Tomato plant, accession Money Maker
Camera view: tilt-top (135 deg); turntable rotation: 270 degrees
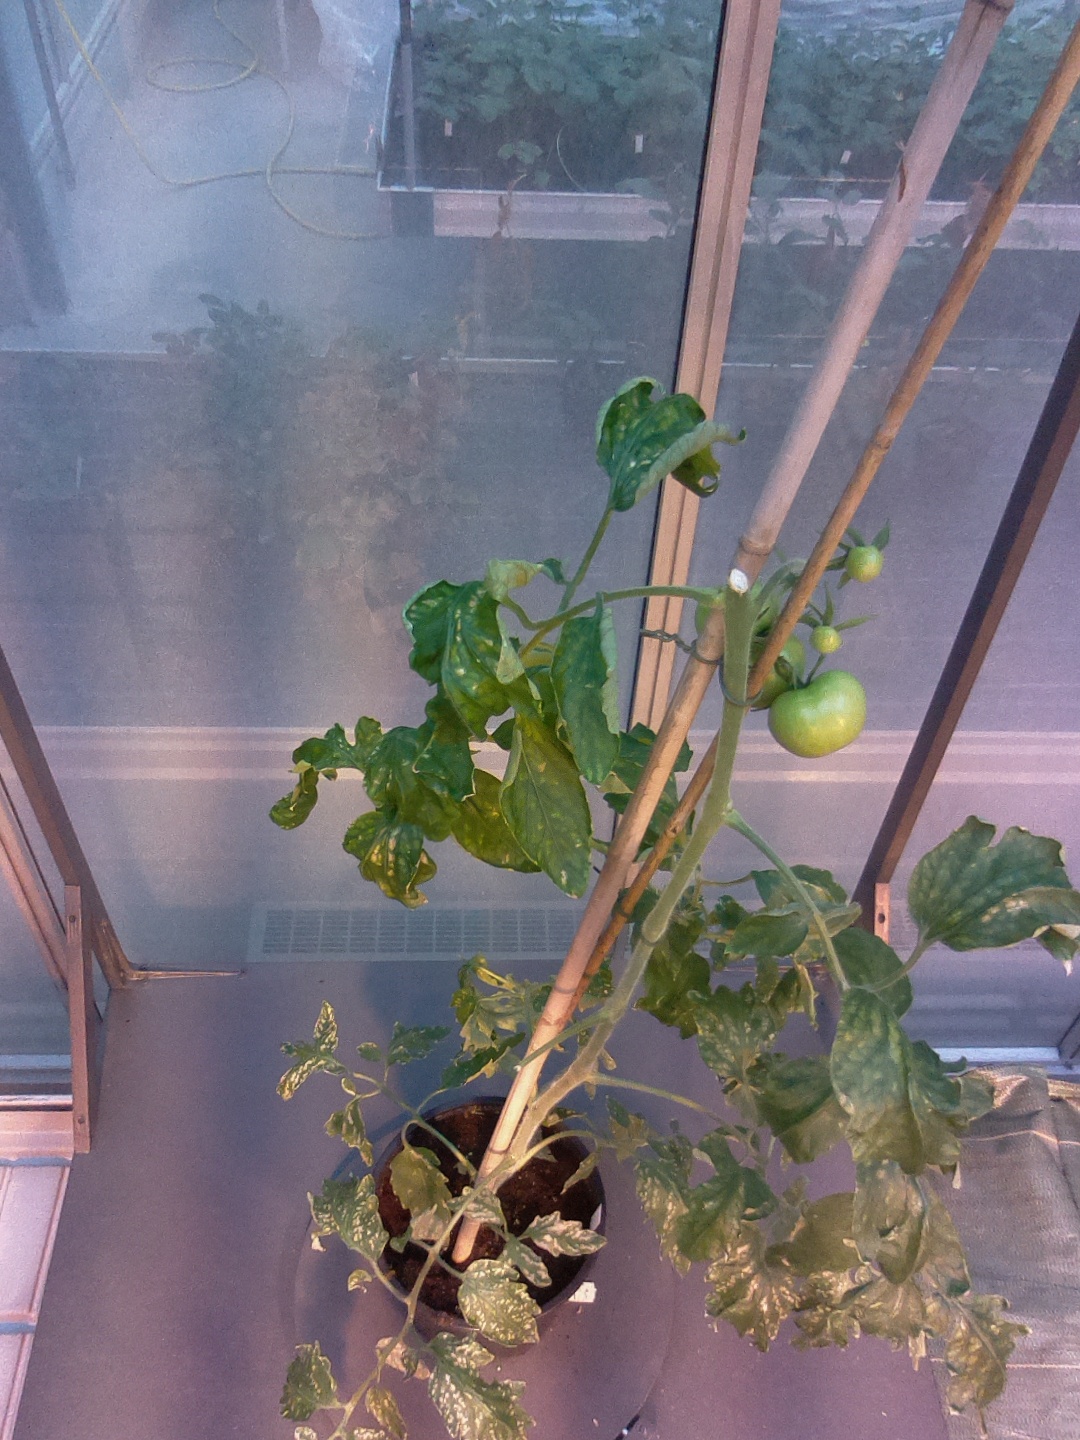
BBCH growth stage 75: 50%-60% of final fruit size